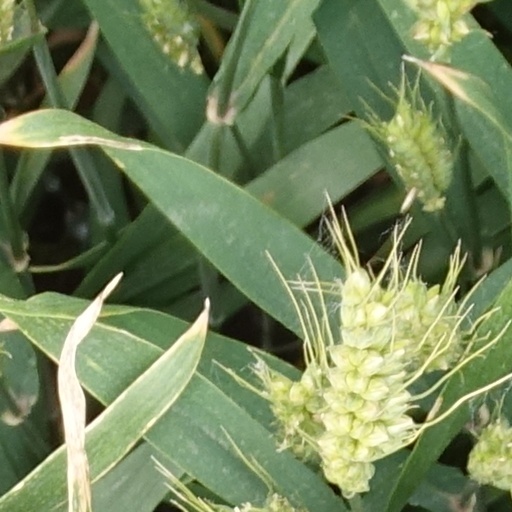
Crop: wheat